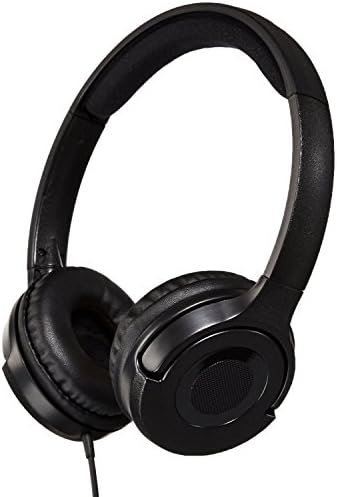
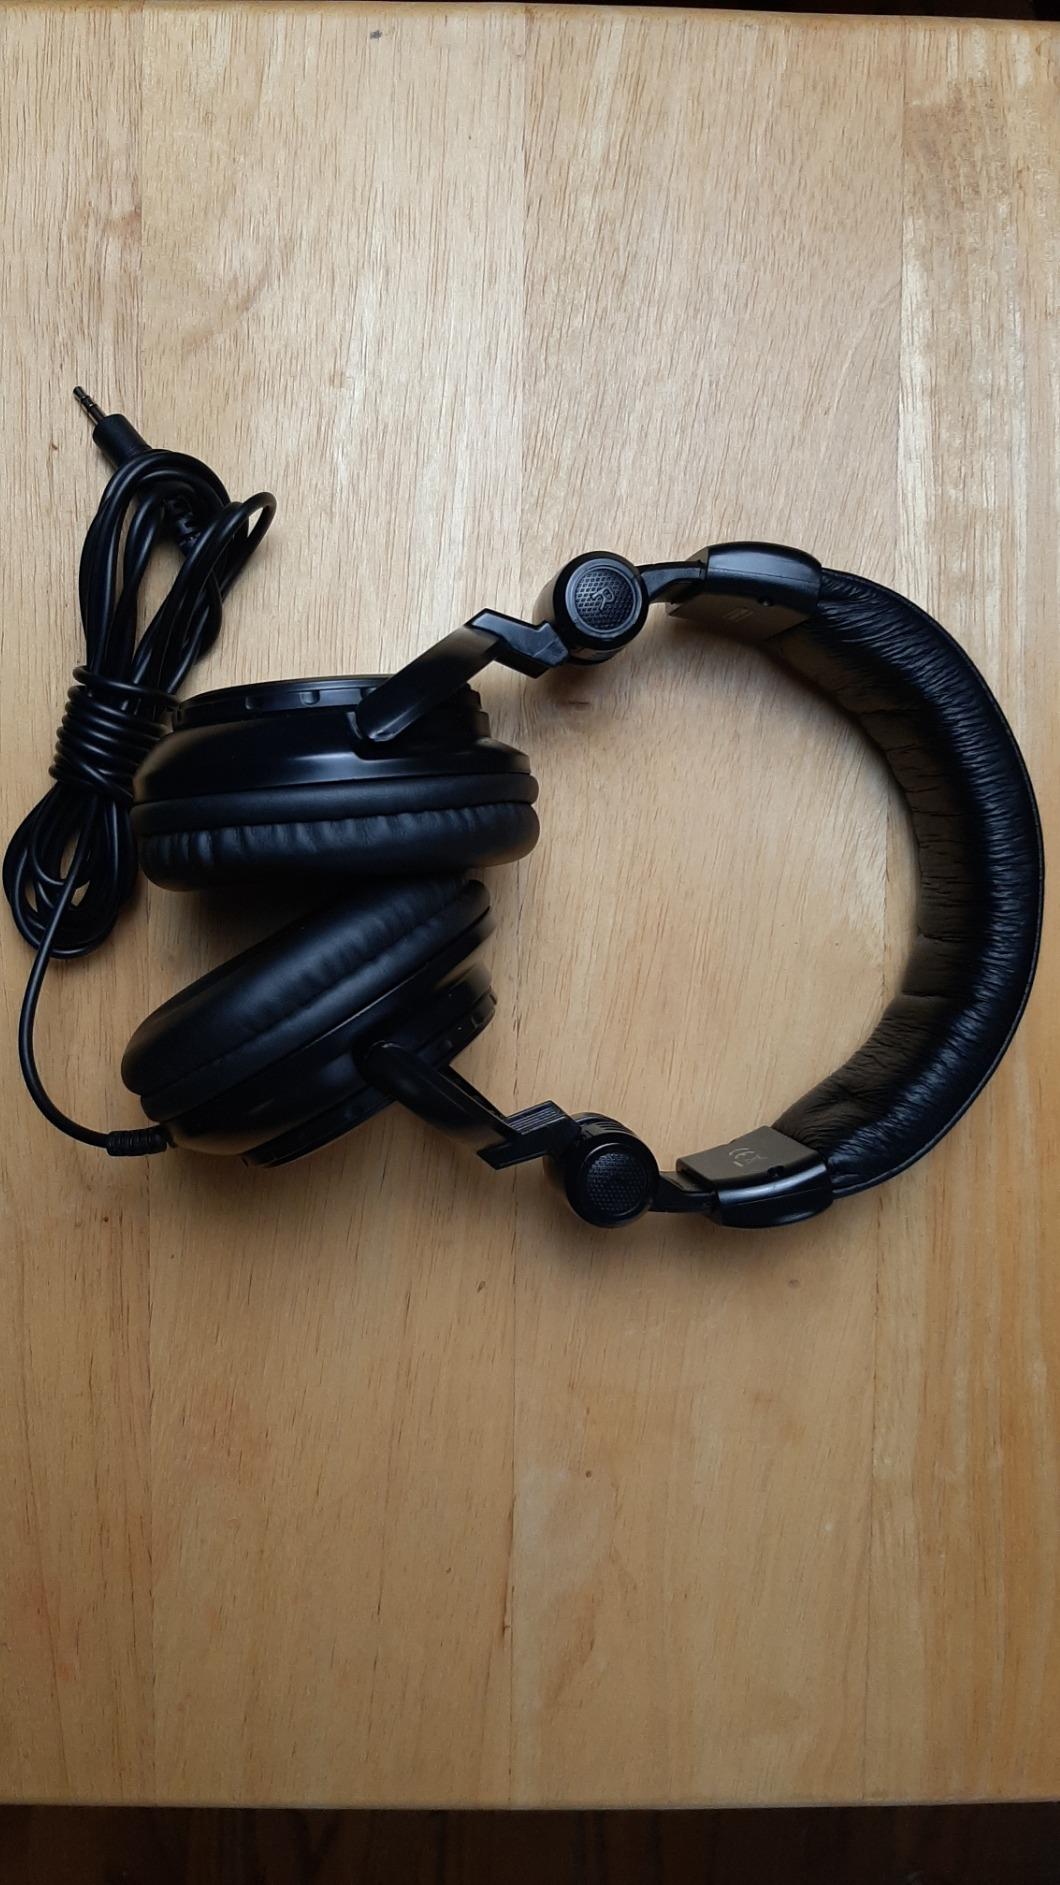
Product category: headphones
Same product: no